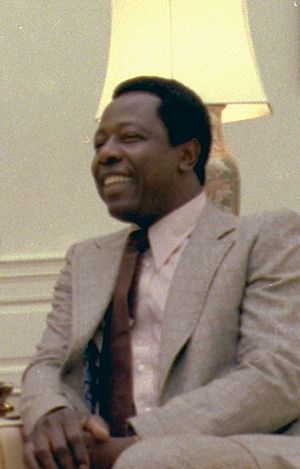
Hank Aaron
Hank Aaron er en pensioneret amerikansk baseballspiller, der spillede 23 sæsoner i Major League Baseball. Han er mest kendt for at have slået Babe Ruths rekord for flest home runs i karrieren. Aaron var indehaver af rekorden på 755 home runs i 33 år, men den blev i 2007 slået af Barry Bonds. Efter at have begyndt sin professionelle karriere i Negro League, spillede Aaron 21 sæsoner for Milwaukee og Atlanta Braves. De sidste to år af sin karriere var han en del af Milwaukee Brewers.